Girl Groups (RuPaul's Drag Race season 16)

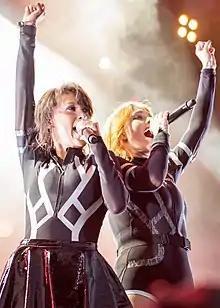
Icona Pop

For the episode's mini-challenge, the contestants are tasked with creating a front cover and author biography for a bestselling book. Sapphira Cristál wins the mini challenge.